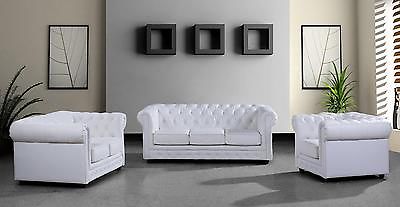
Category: sofa